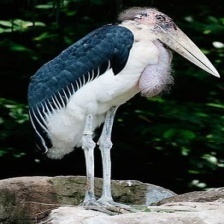
Species: MARABOU STORK
Scientific name: LEPTOPTILOS CRUMENIFER
ImageNet parent category: white_stork